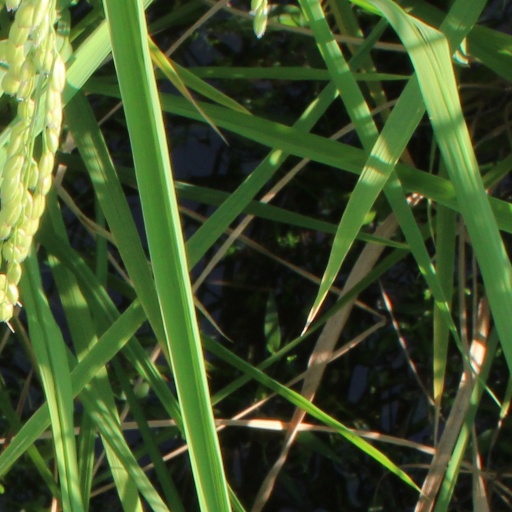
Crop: rice